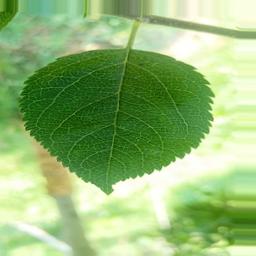
Label: Healthy